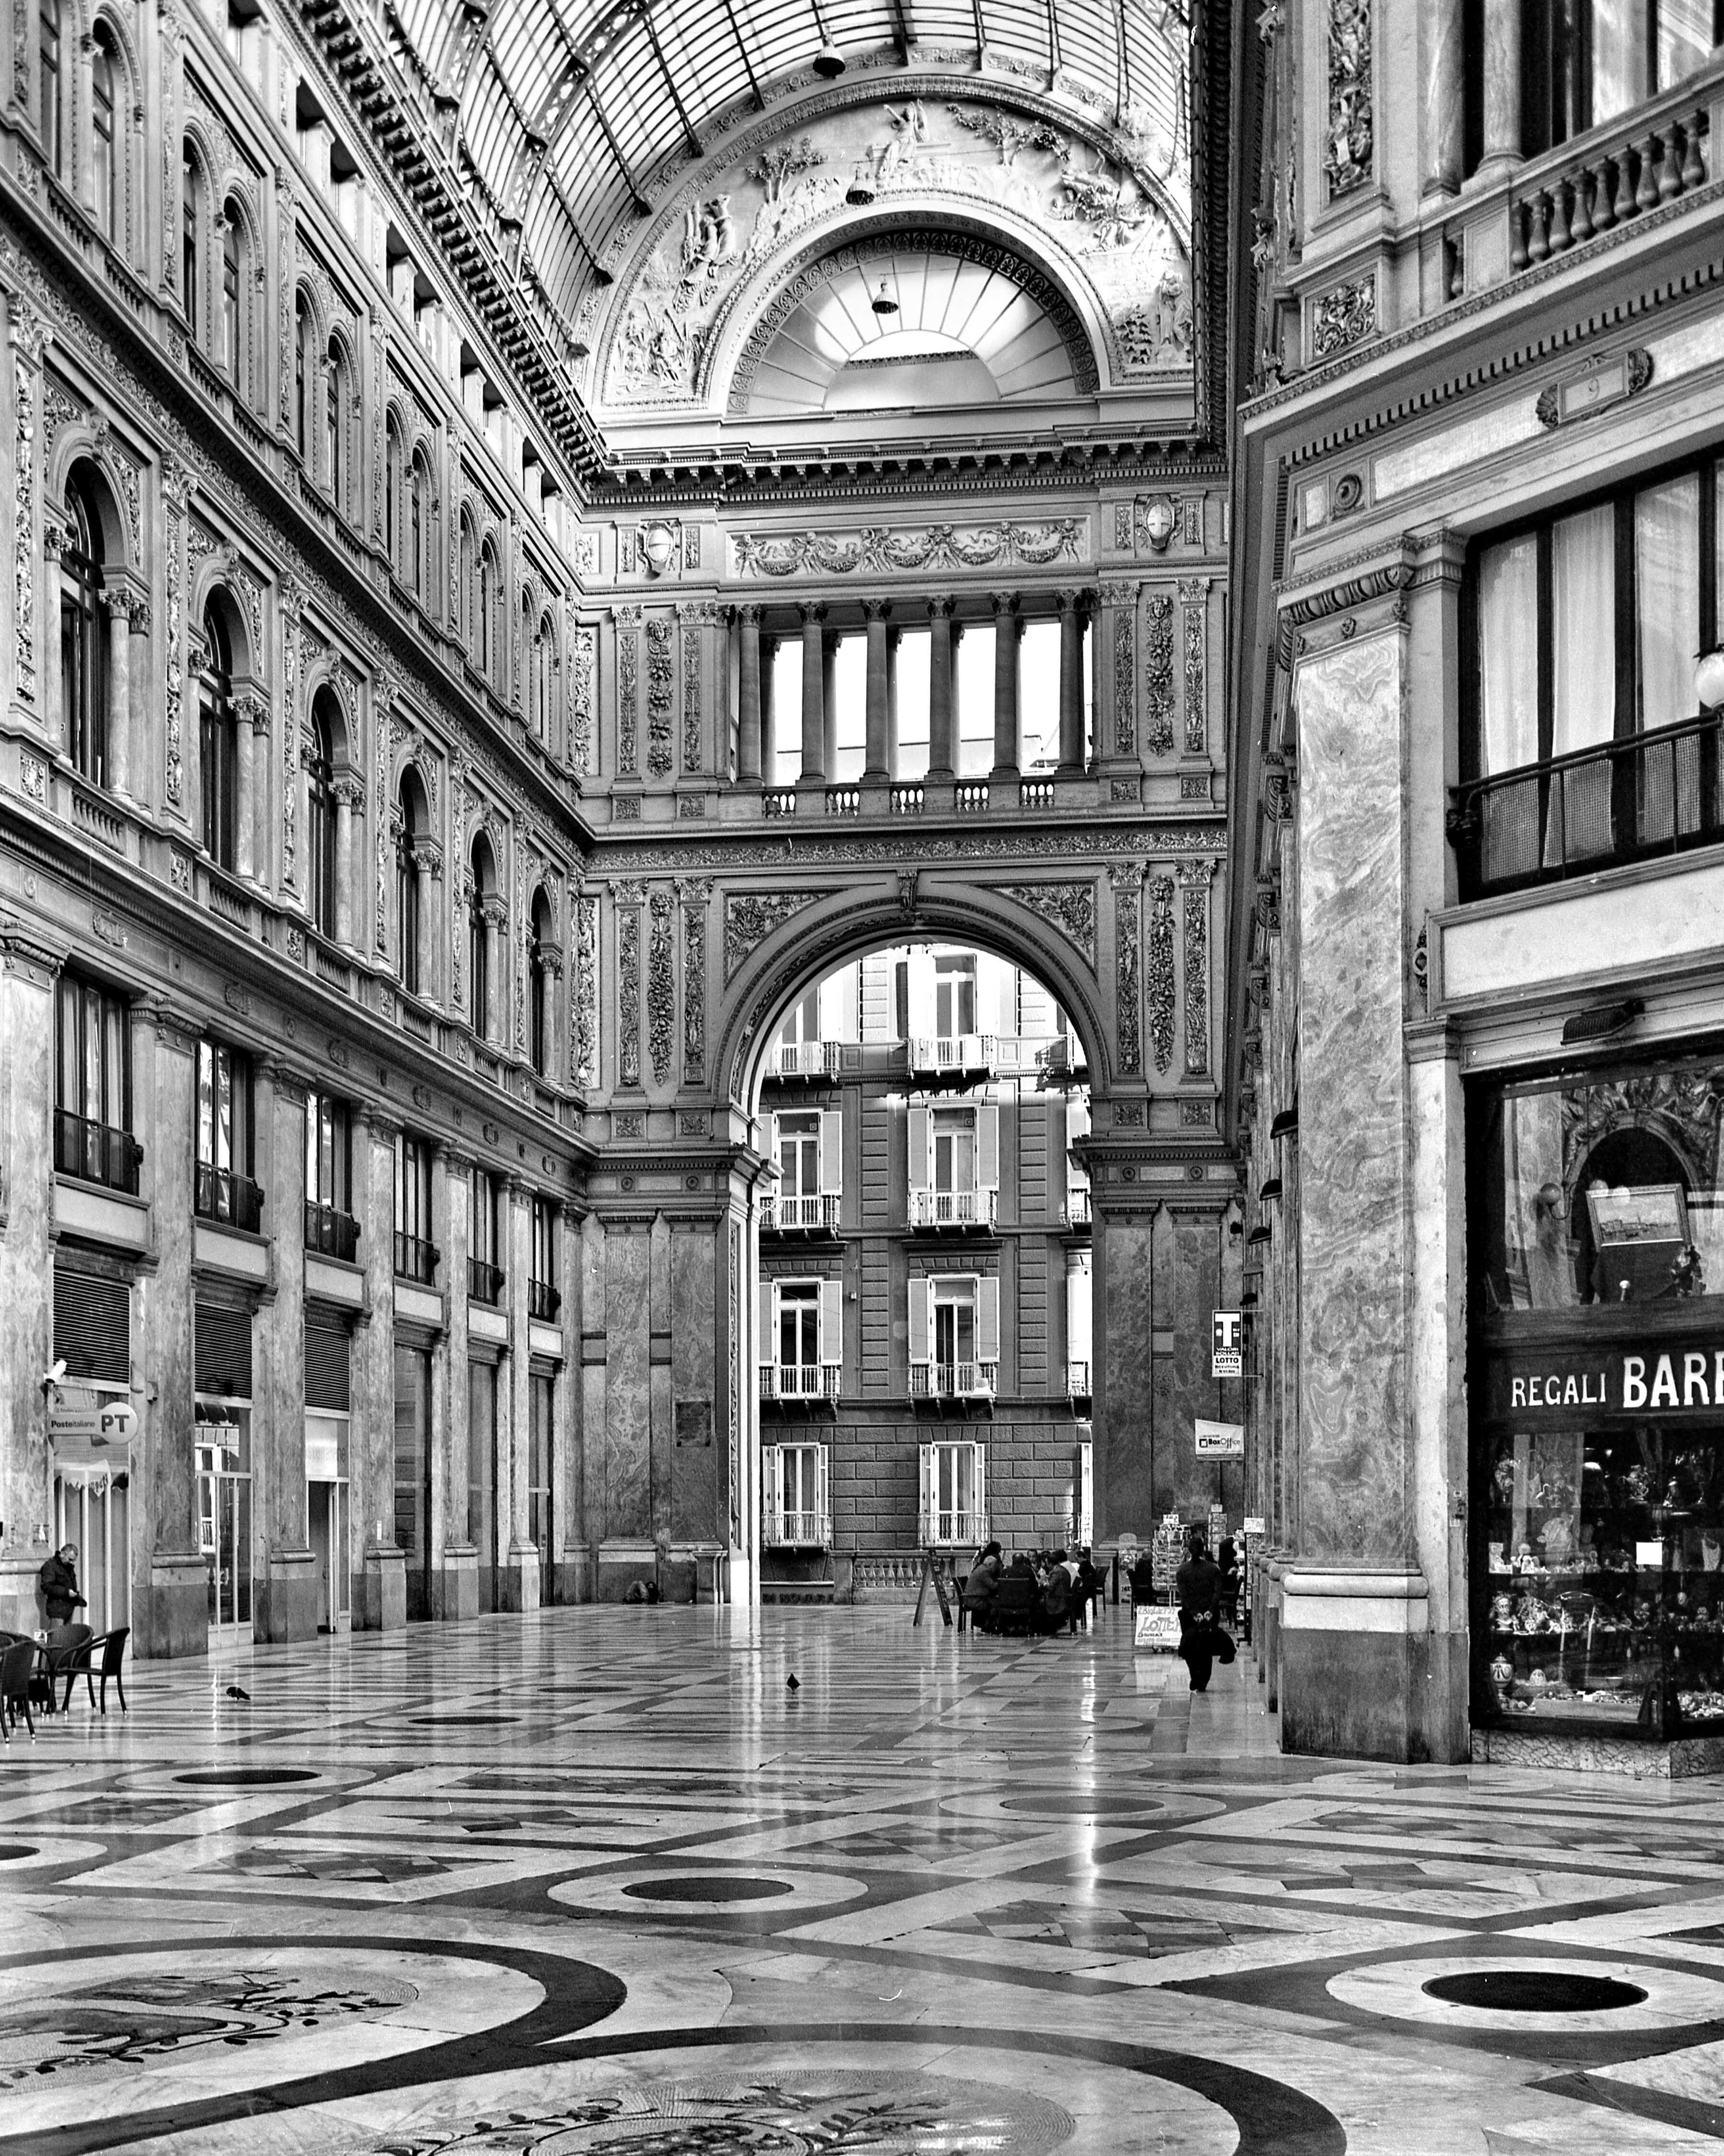
black and white, architecture, street, cityscape, arch, italy, facade, monochrome, symmetry, gallery, arcade, naples, metropolis, campaign, prince, urban area, monochrome photography